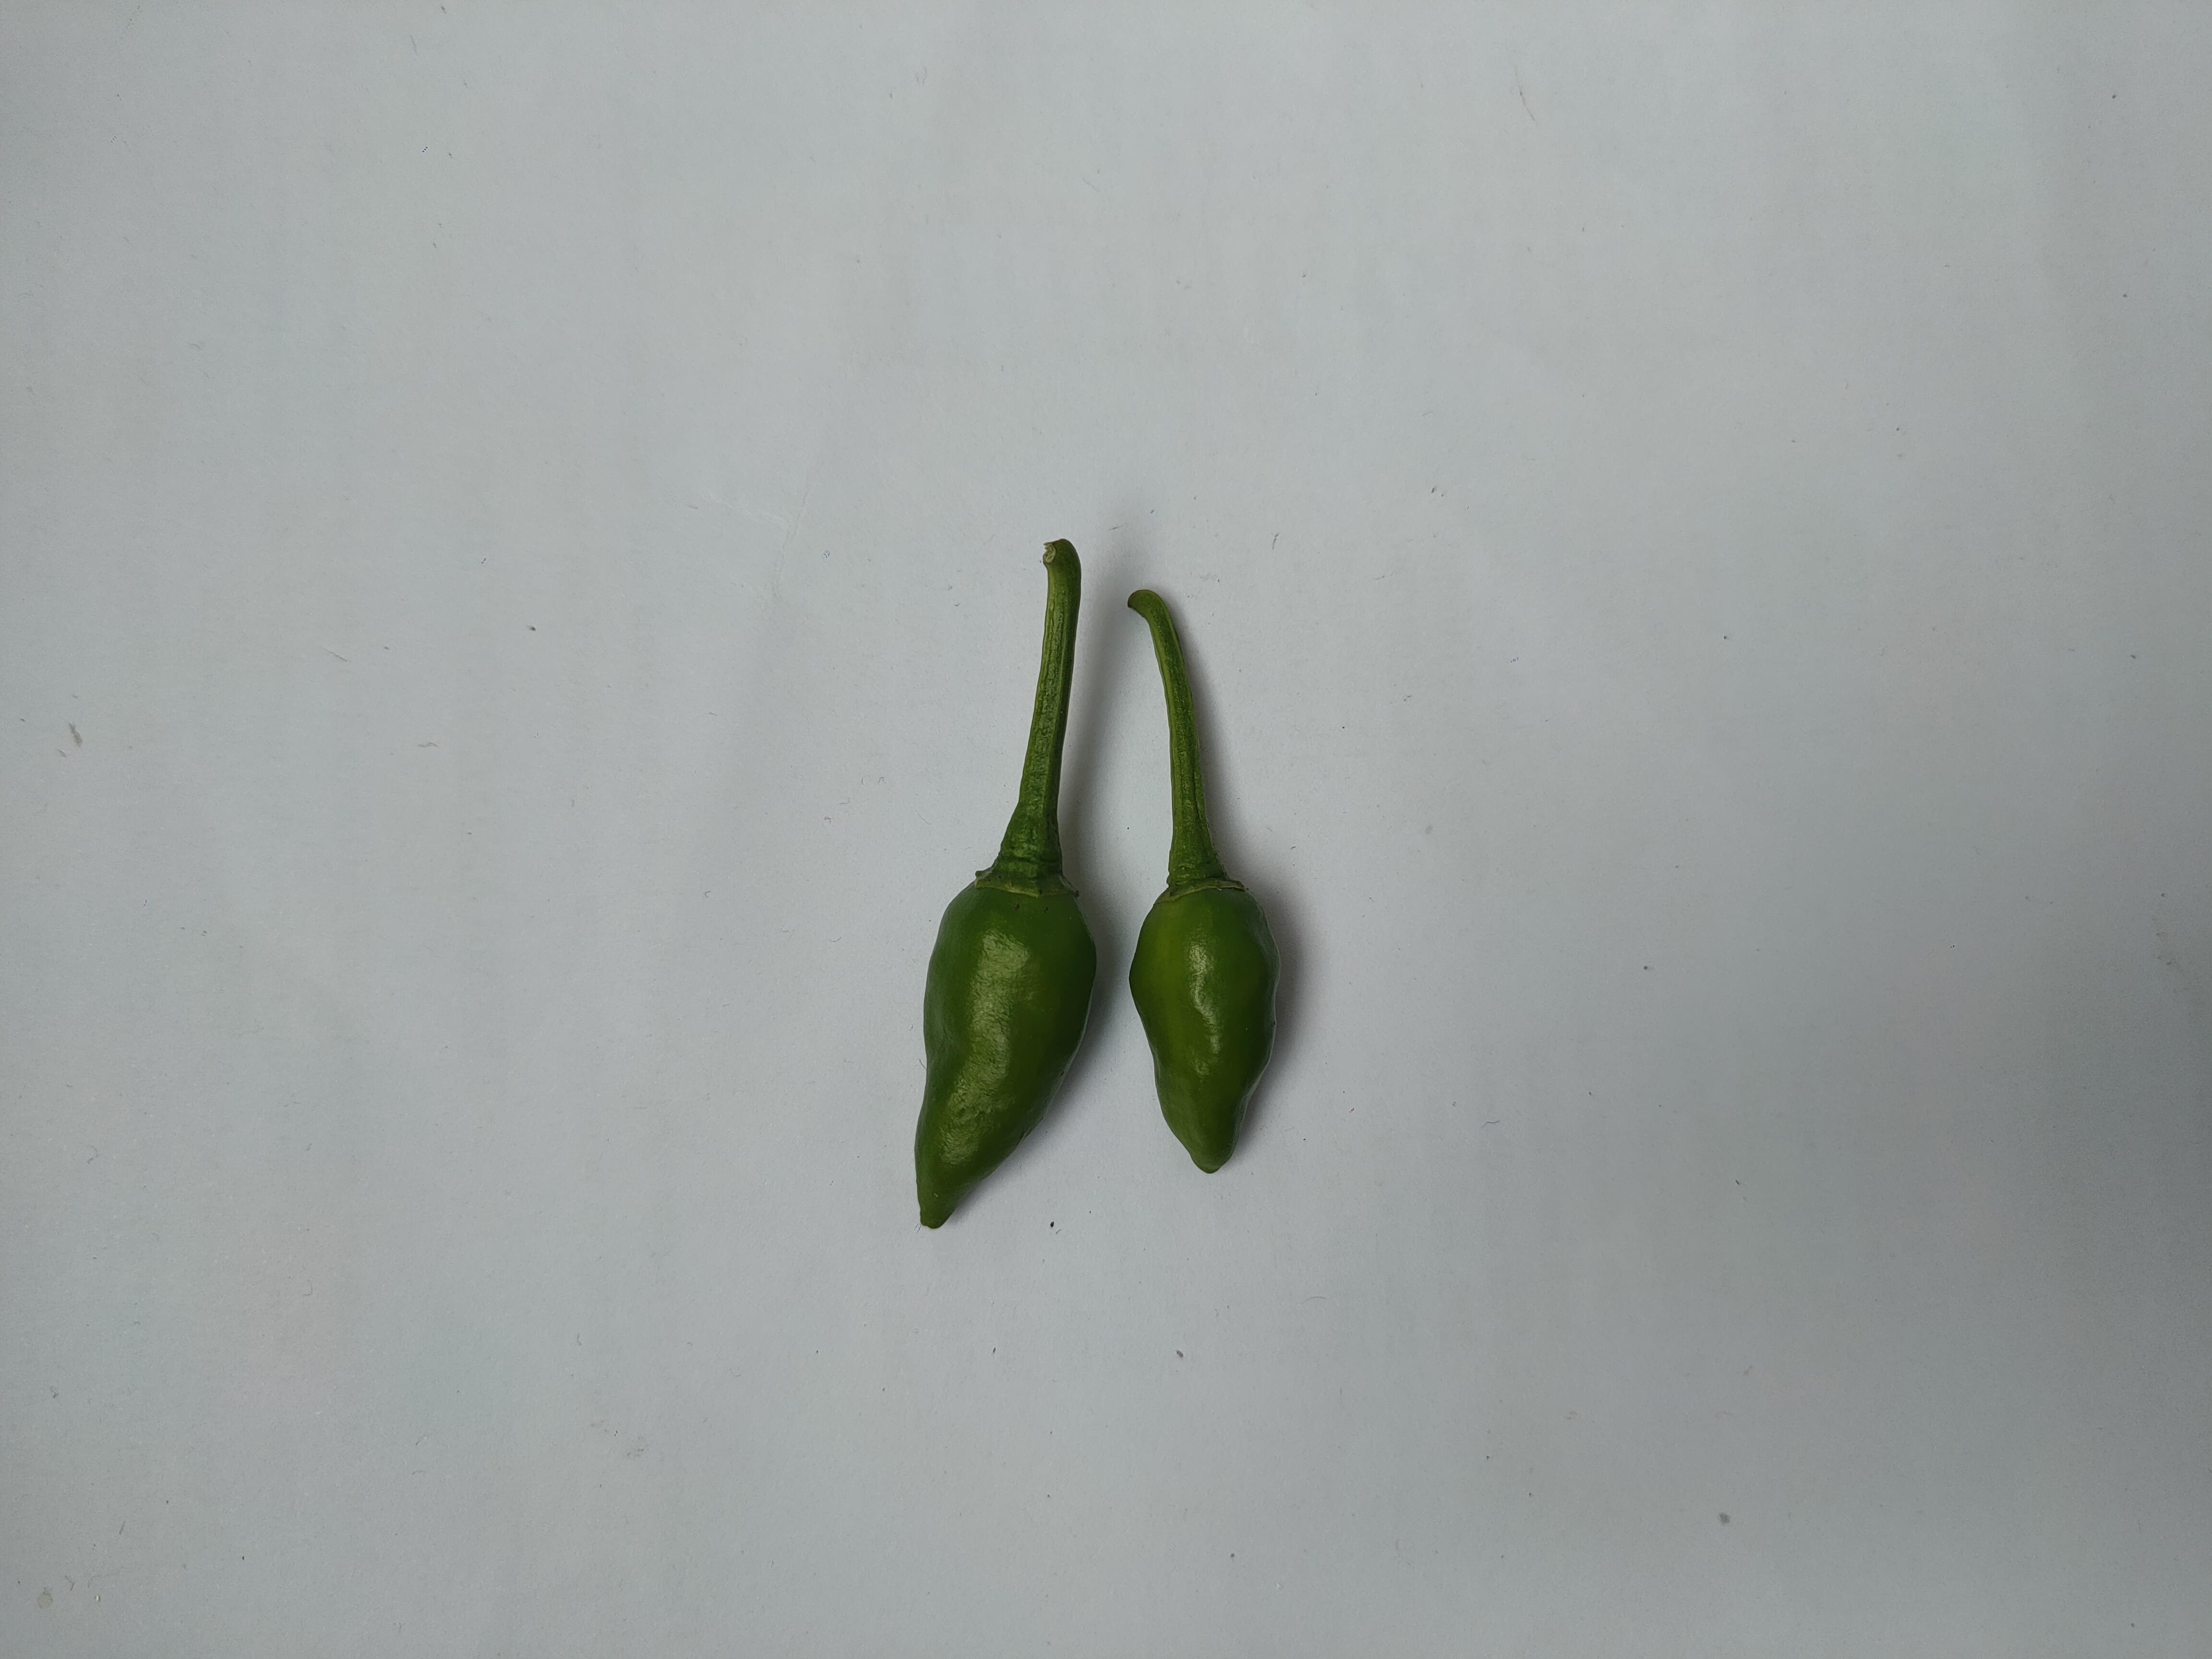
Label: Green Chili